Ōnoura Station

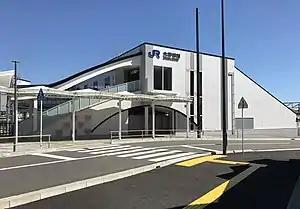
Ōnoura north station building in August 2020

is a passenger railway station located in the city of Hatsukaichi, Hiroshima Prefecture, Japan. It is operated by the West Japan Railway Company (JR West).